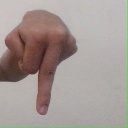
अक्षर: प